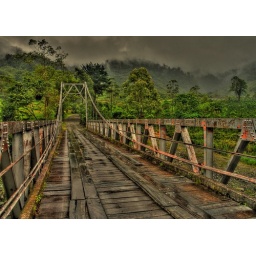
Old bridge in road to Tapanti National Park, Costa Rica. Picture taken on September 15th, 2006